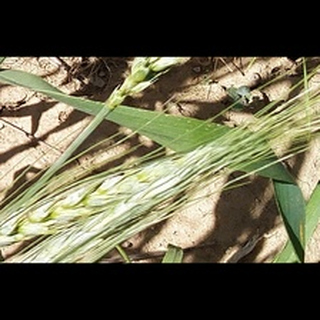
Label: healthy_wheat